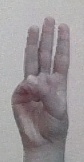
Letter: thaa